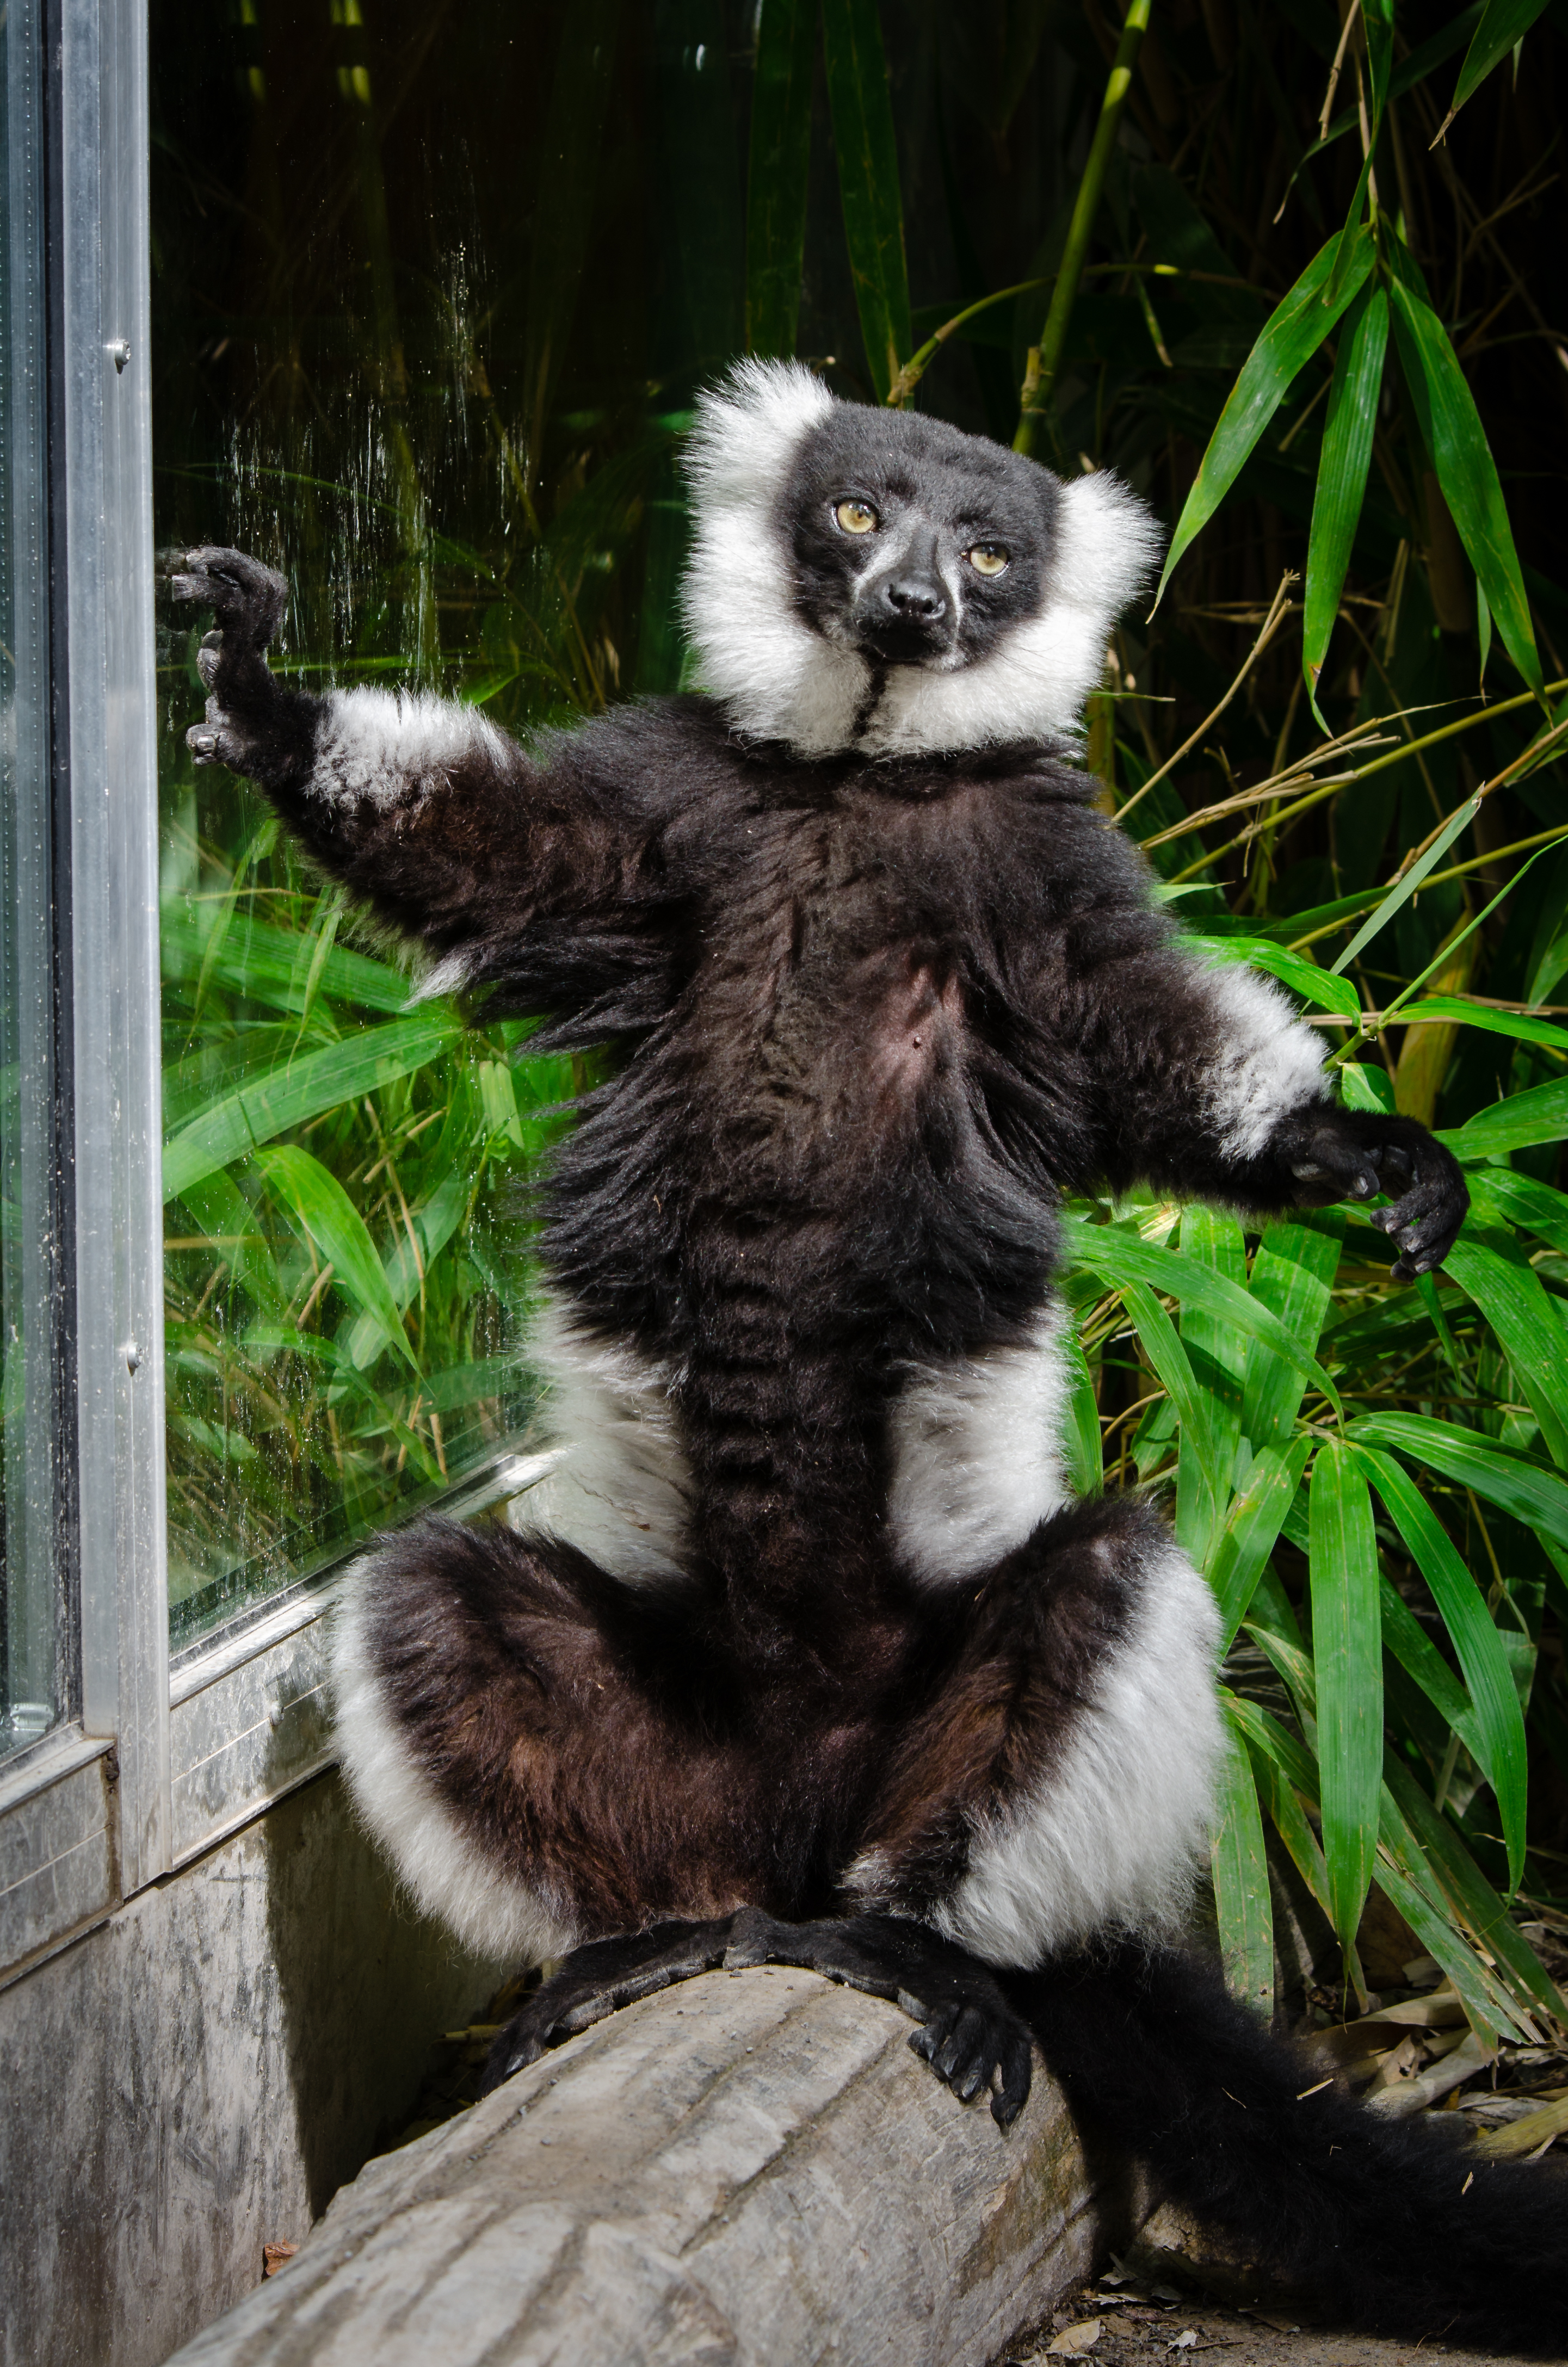
animal, wildlife, zoo, mammal, fauna, primate, whiskers, madagascar, vertebrate, lemur, giant panda